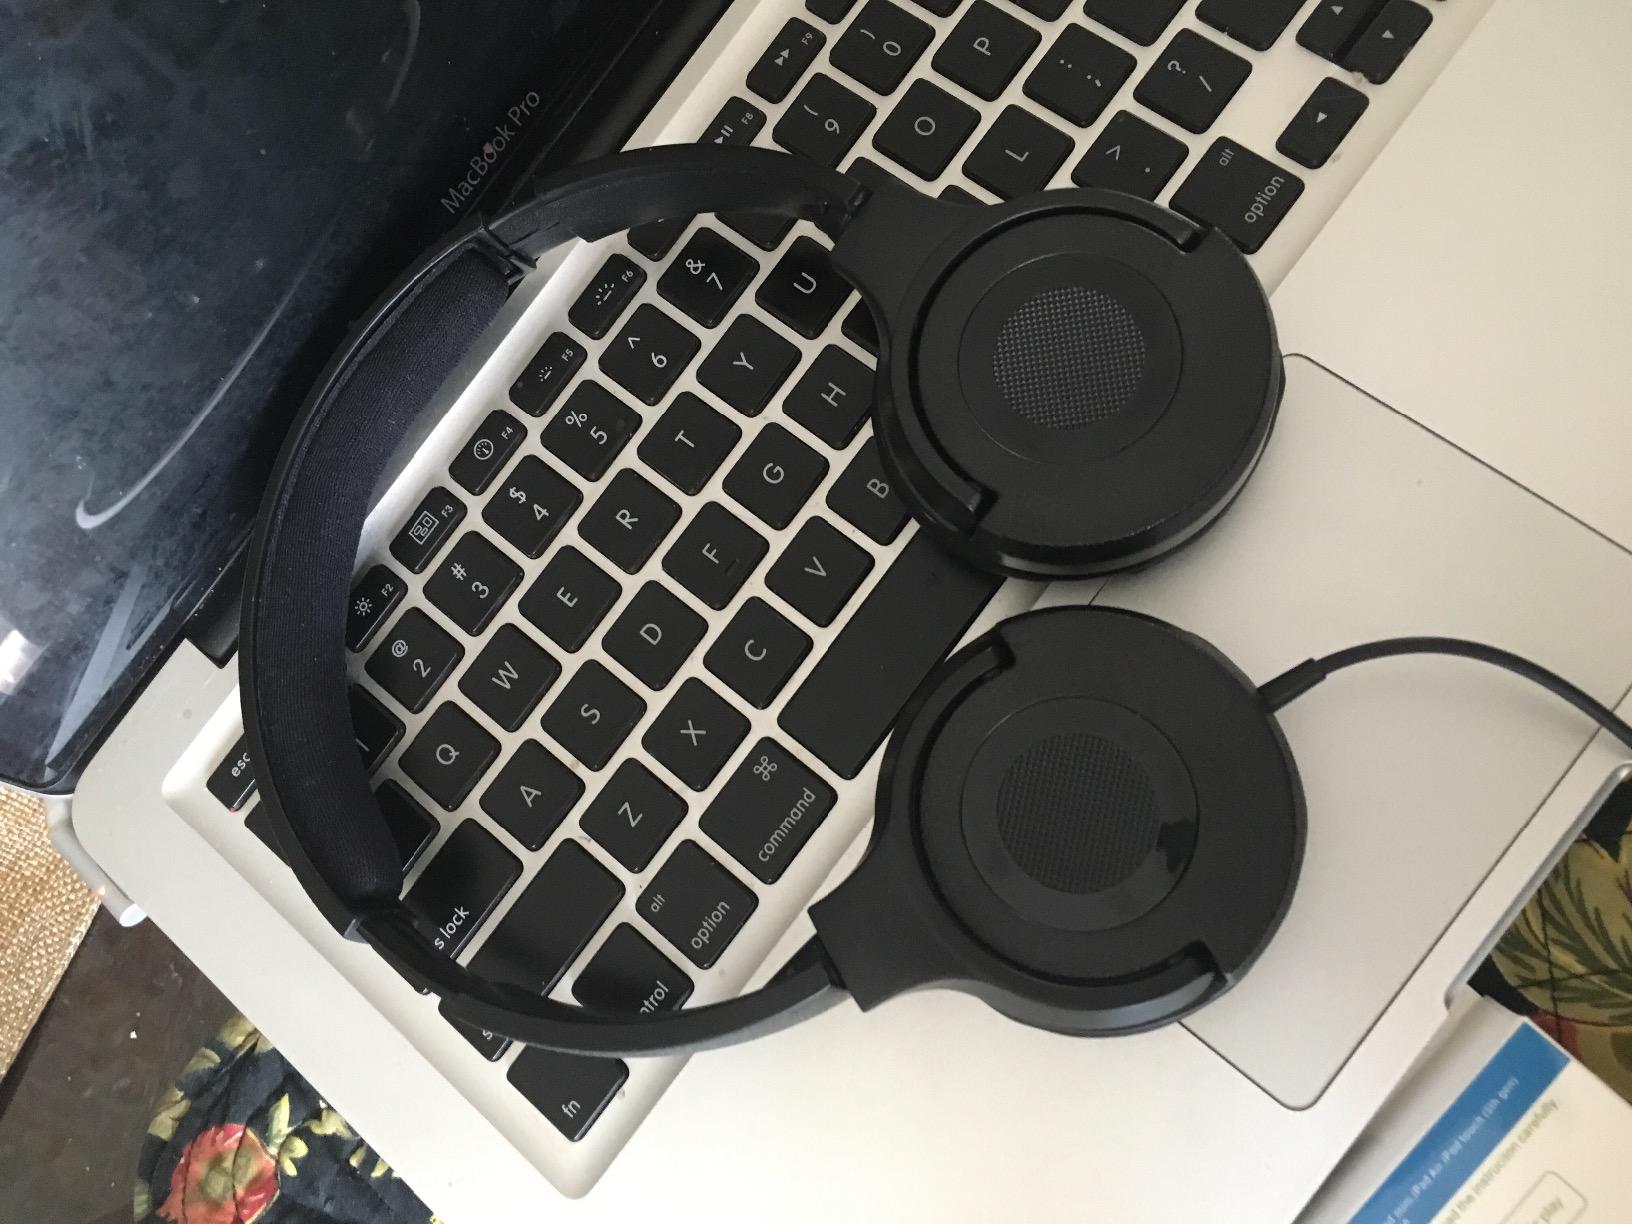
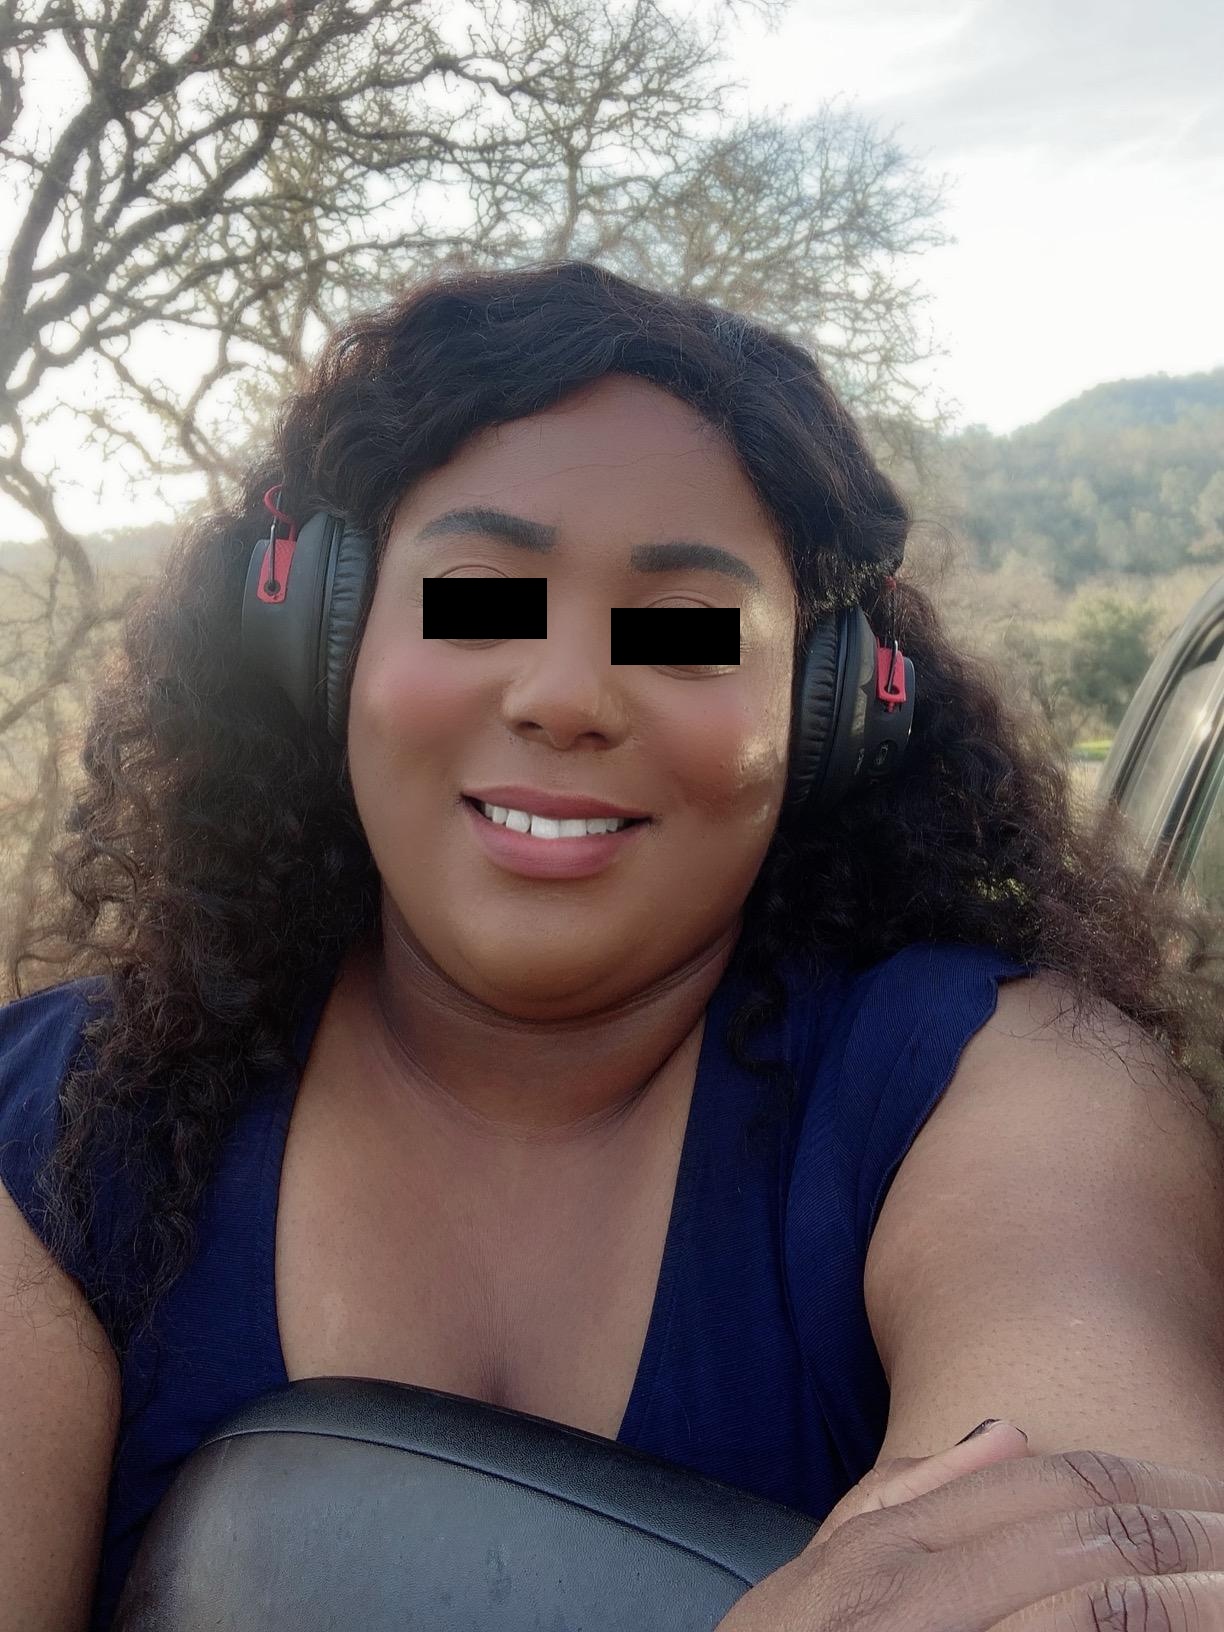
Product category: headphones
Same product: no